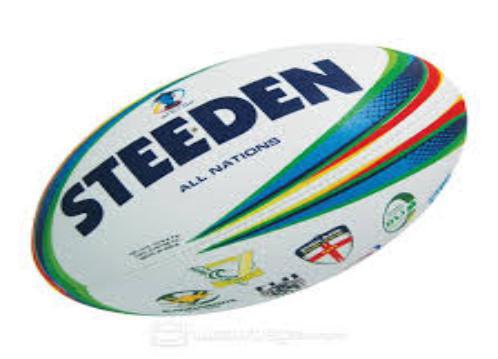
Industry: Sports